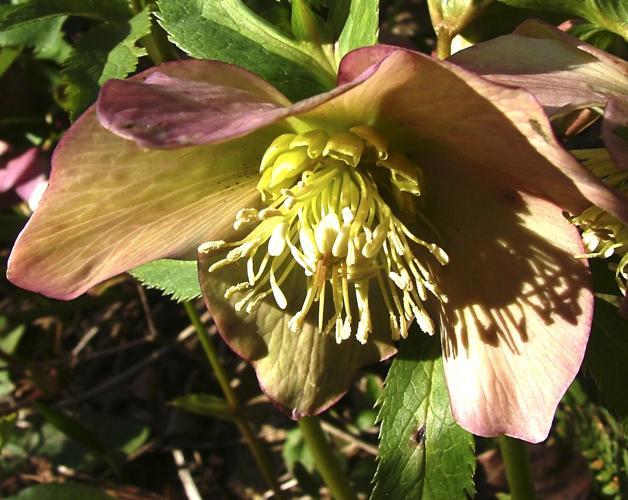
Label: lenten rose